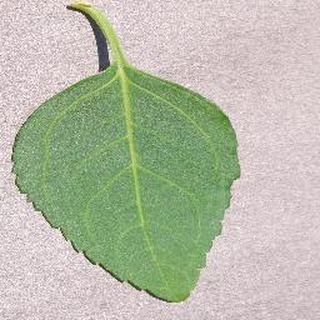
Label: healthy_cherry